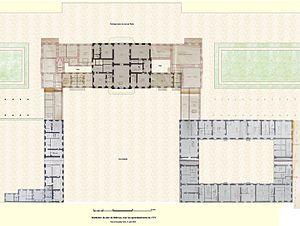
Plan du château de Bellevue, avec les agrandissements de 1773.
Le château de Bellevue, dit aussi château royal de Bellevue, était un château construit au milieu du XVIIIᵉ siècle pour Madame de Pompadour à Meudon, sur le bord du plateau dominant la Seine. Son état d'apogée a coïncidé avec toute la seconde moitié du XVIIIᵉ siècle. Il ne faut pas le confondre avec le château de Meudon voisin. De nos jours, il n'en subsiste que de rares vestiges.